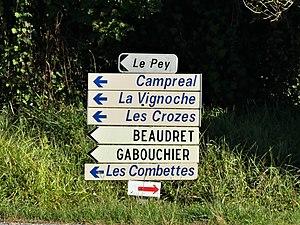
Panneaux de lieux-dits, Saint-Jean-d'Eyraud, Dordogne, France.
Saint-Jean-d'Eyraud est une ancienne commune française située dans le département de la Dordogne, en région Nouvelle-Aquitaine.